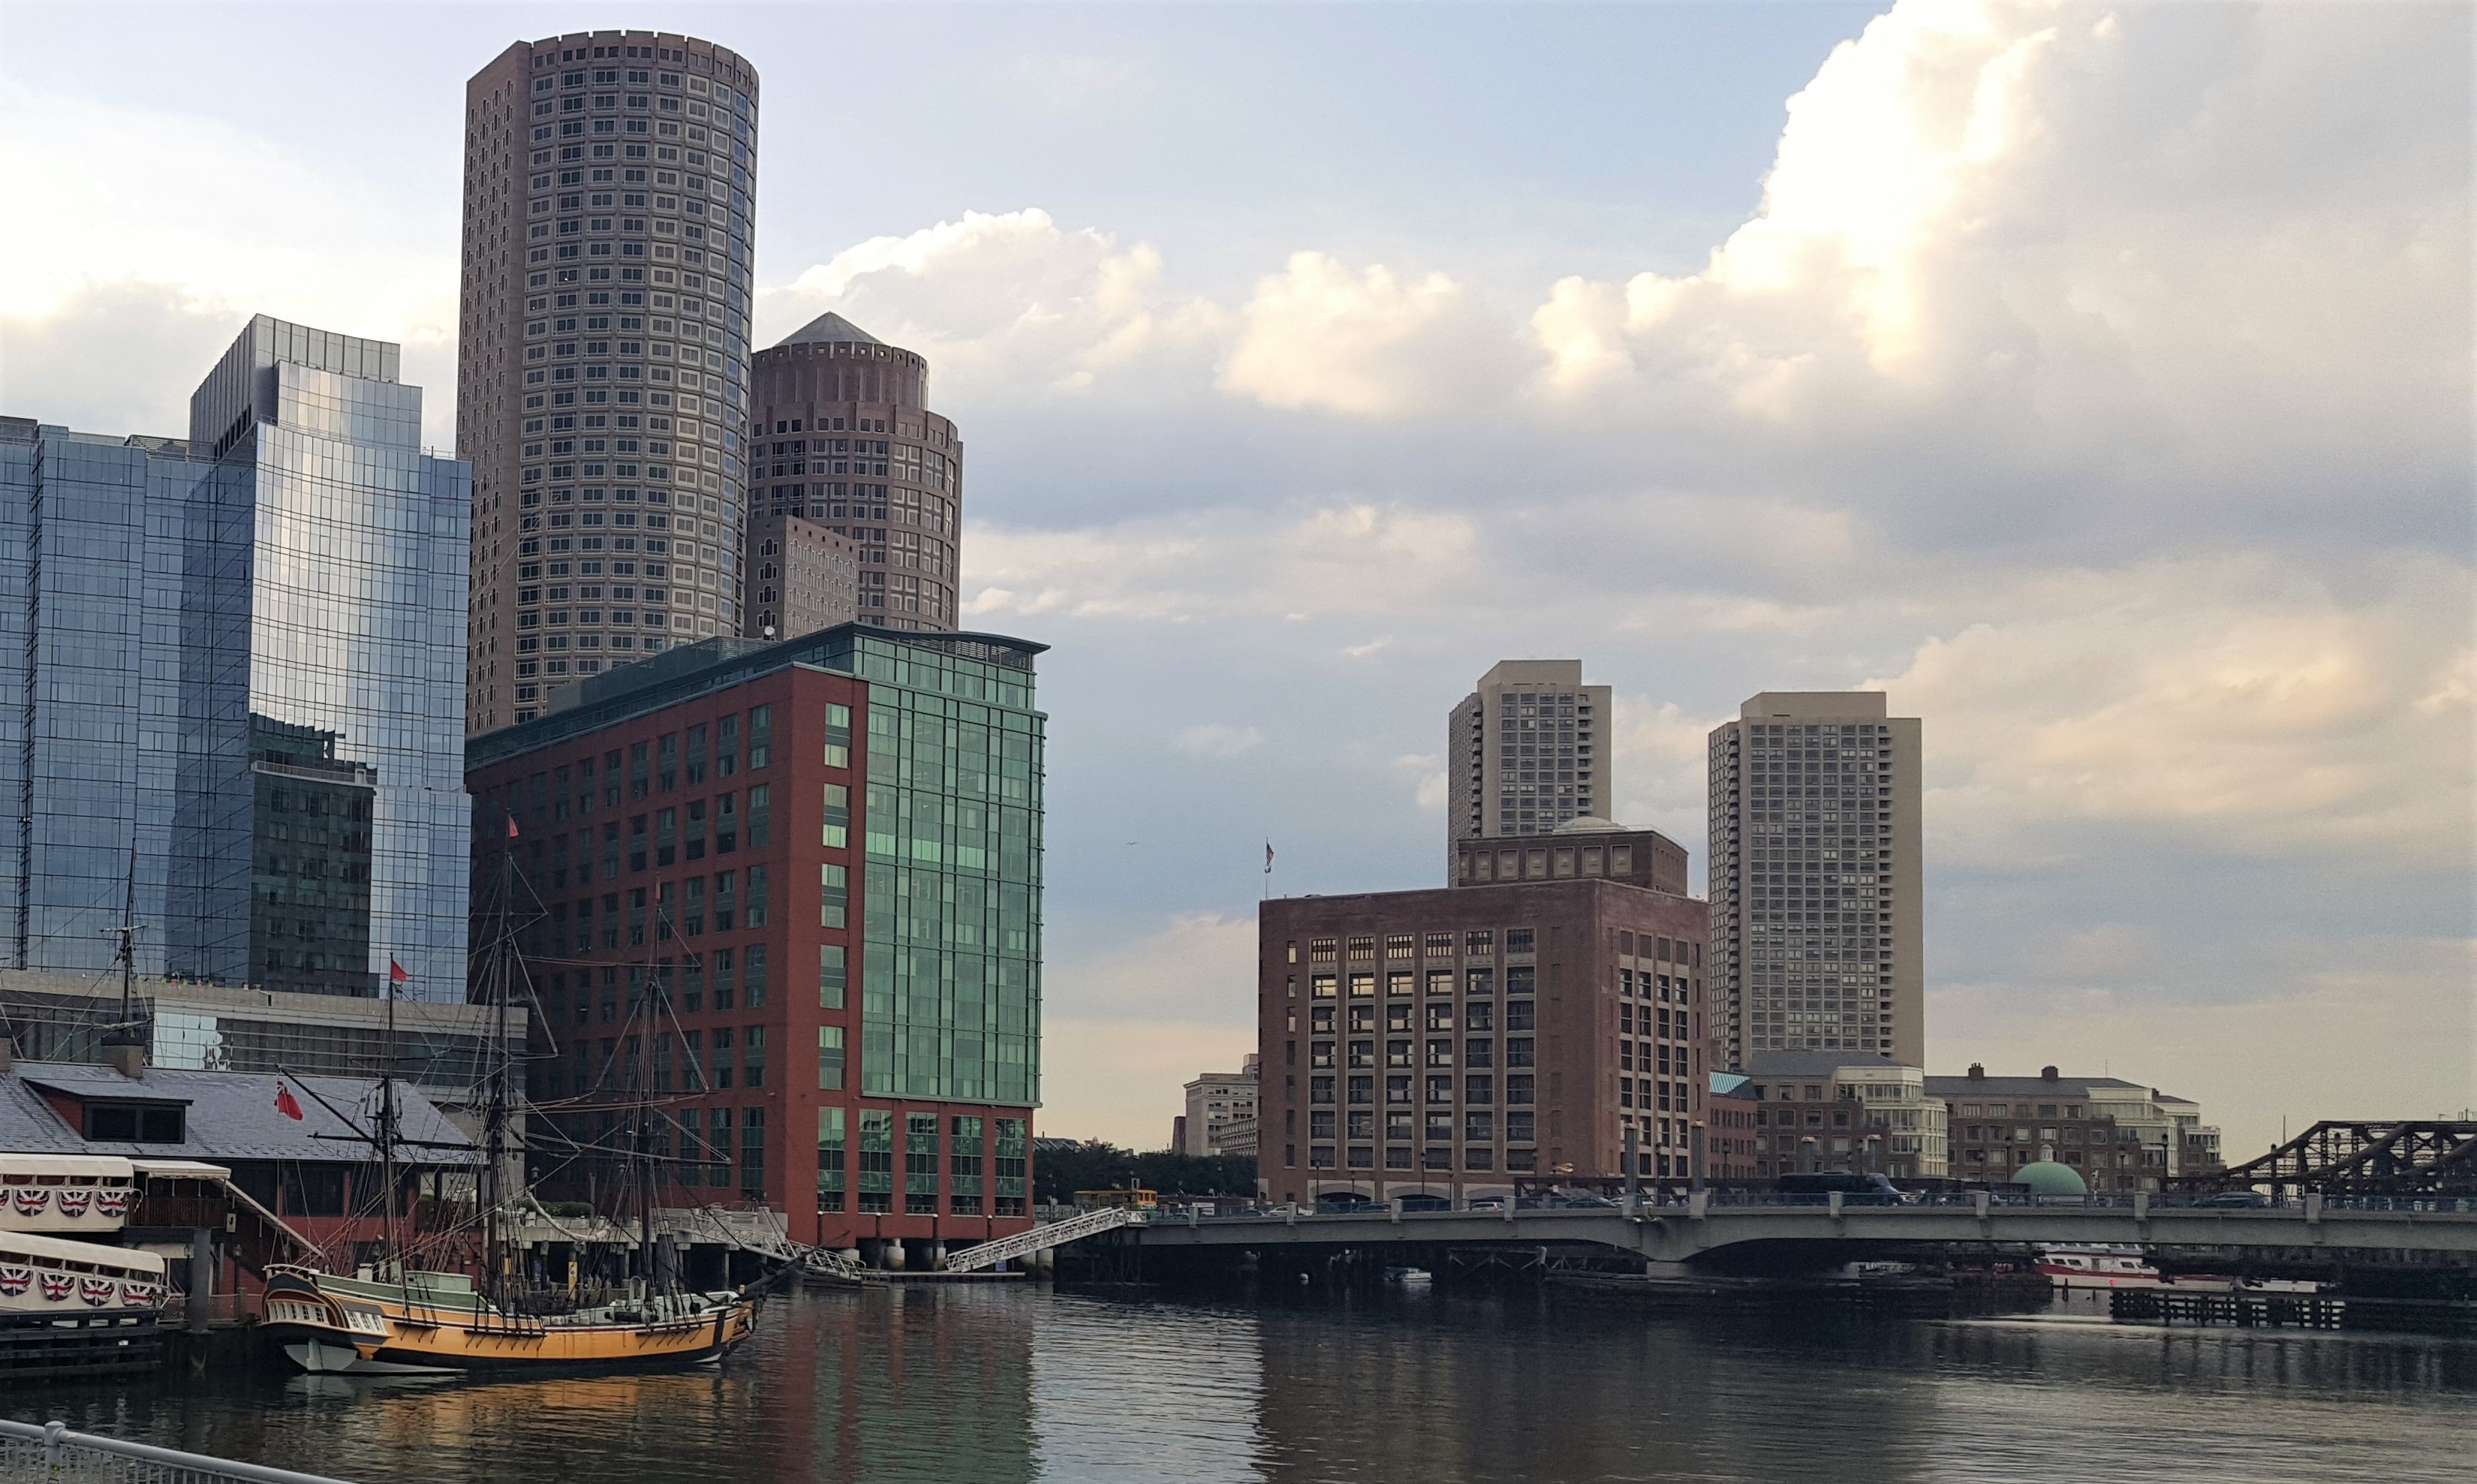
water, horizon, architecture, skyline, city, skyscraper, urban, pier, river, cityscape, downtown, reflection, vehicle, tower, landmark, harbor, waterfront, waterway, tower block, boston, metropolis, massachusetts, urban area, geographical feature, human settlement, metropolitan area, boston pier